Castle of Castielfabib

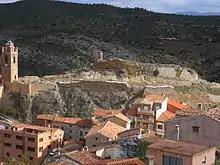
Partial view of the Castle of Castielfabib without the Tower of Homage-Church that is located on the left

The keep is now the parochial church of Our Lady of the Angels. And it was recently restored. In this church exists remains of Gothic and Romanic paint. In the past this church had a rich heritage, but it was lost during the Spanish Civil War.